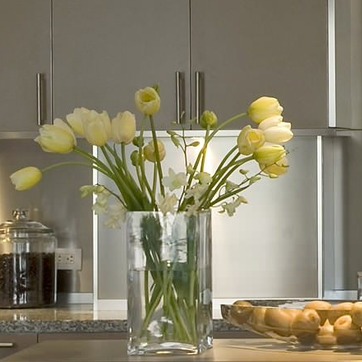
Material: foliage